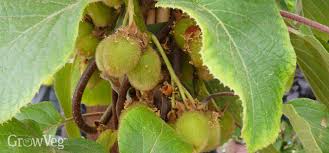
Label: Kiwi